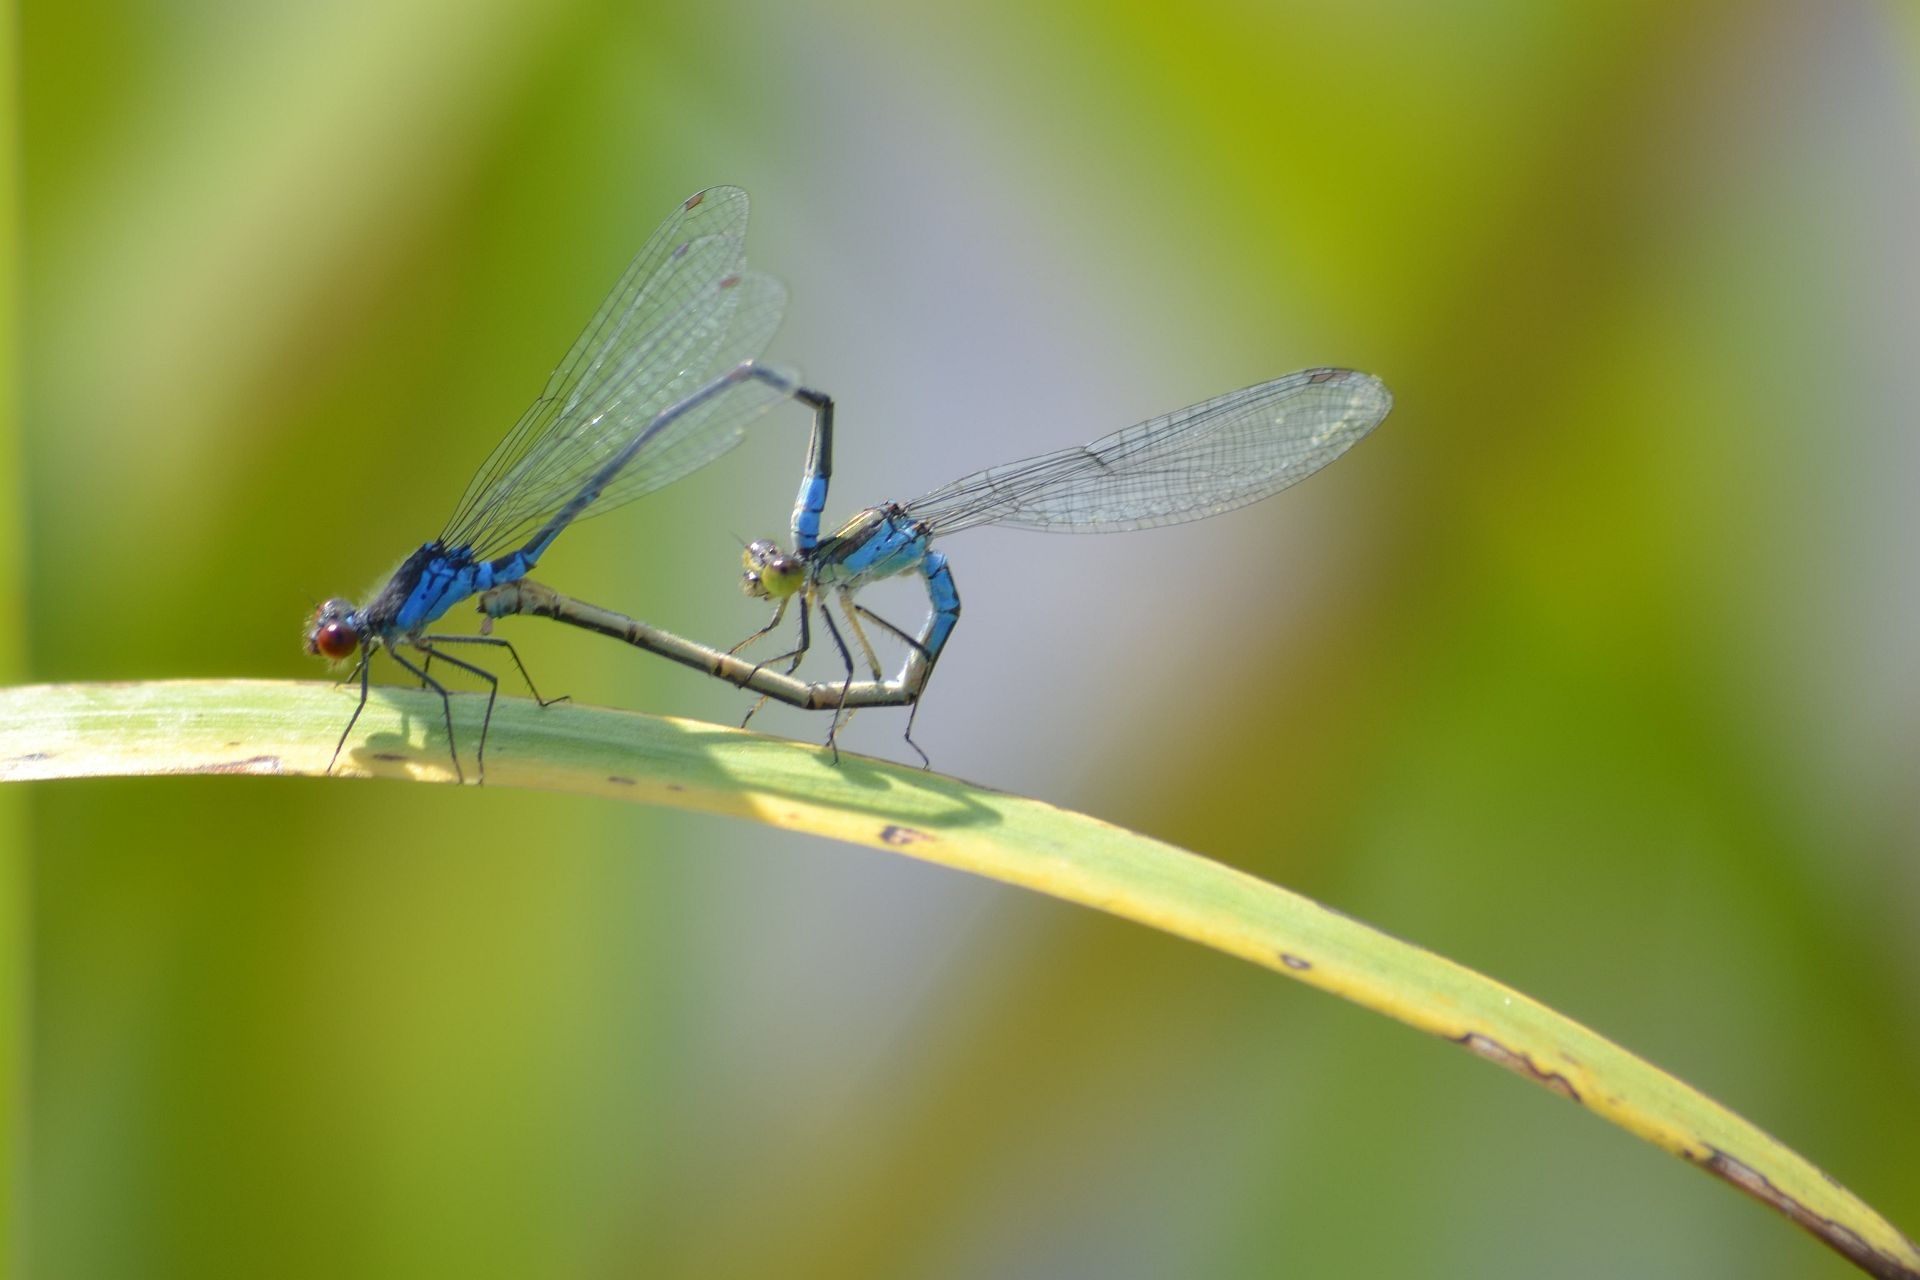
nature, wing, photography, green, insect, fauna, invertebrate, close up, dragonfly, damselfly, macro photography, arthropod, dragonflies, pairing, plant stem, dragonflies and damseflies, lycaenid, net winged insects